Sioux Falls, South Dakota

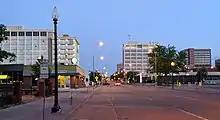
Looking south on Main Avenue

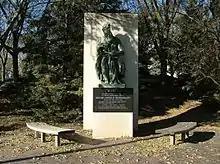
Replica of Michelangelo's "Moses" at Augustana University

The history of Sioux Falls revolves around the cascades of the Big Sioux River. The falls were created about 14,000 years ago during the last ice age. The lure of the falls has been a powerful influence. Ho-Chunk, Ioway, Otoe, Missouria, Omaha (and Ponca at the time), Quapaw, Kansa, Osage, Arikara, Sioux, and Cheyenne people inhabited and settled the region prior to Europeans and European descendants. Numerous burial mounds still exist on the high bluffs near the river and are spread throughout the general vicinity. Indigenous people maintained an agricultural society with fortified villages, and the later arrivals rebuilt on many of the same sites that were previously settled. Lakota populate urban and reservation communities in the contemporary state and many Lakota, Dakota, and numerous other Indigenous Americans reside in Sioux Falls today.